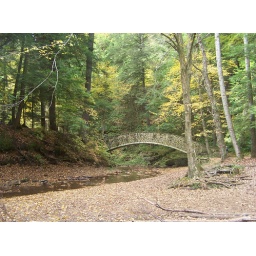
bridge over still water